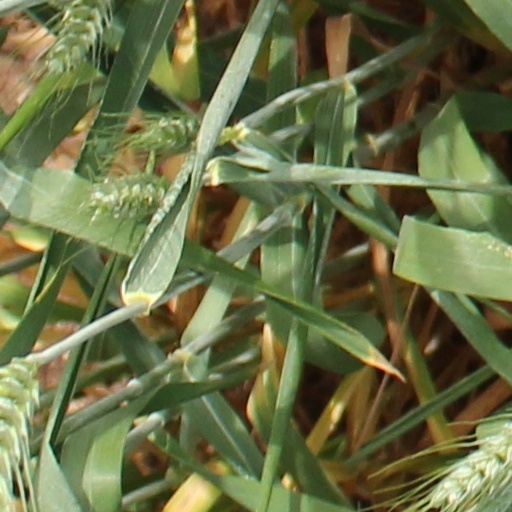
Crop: wheat